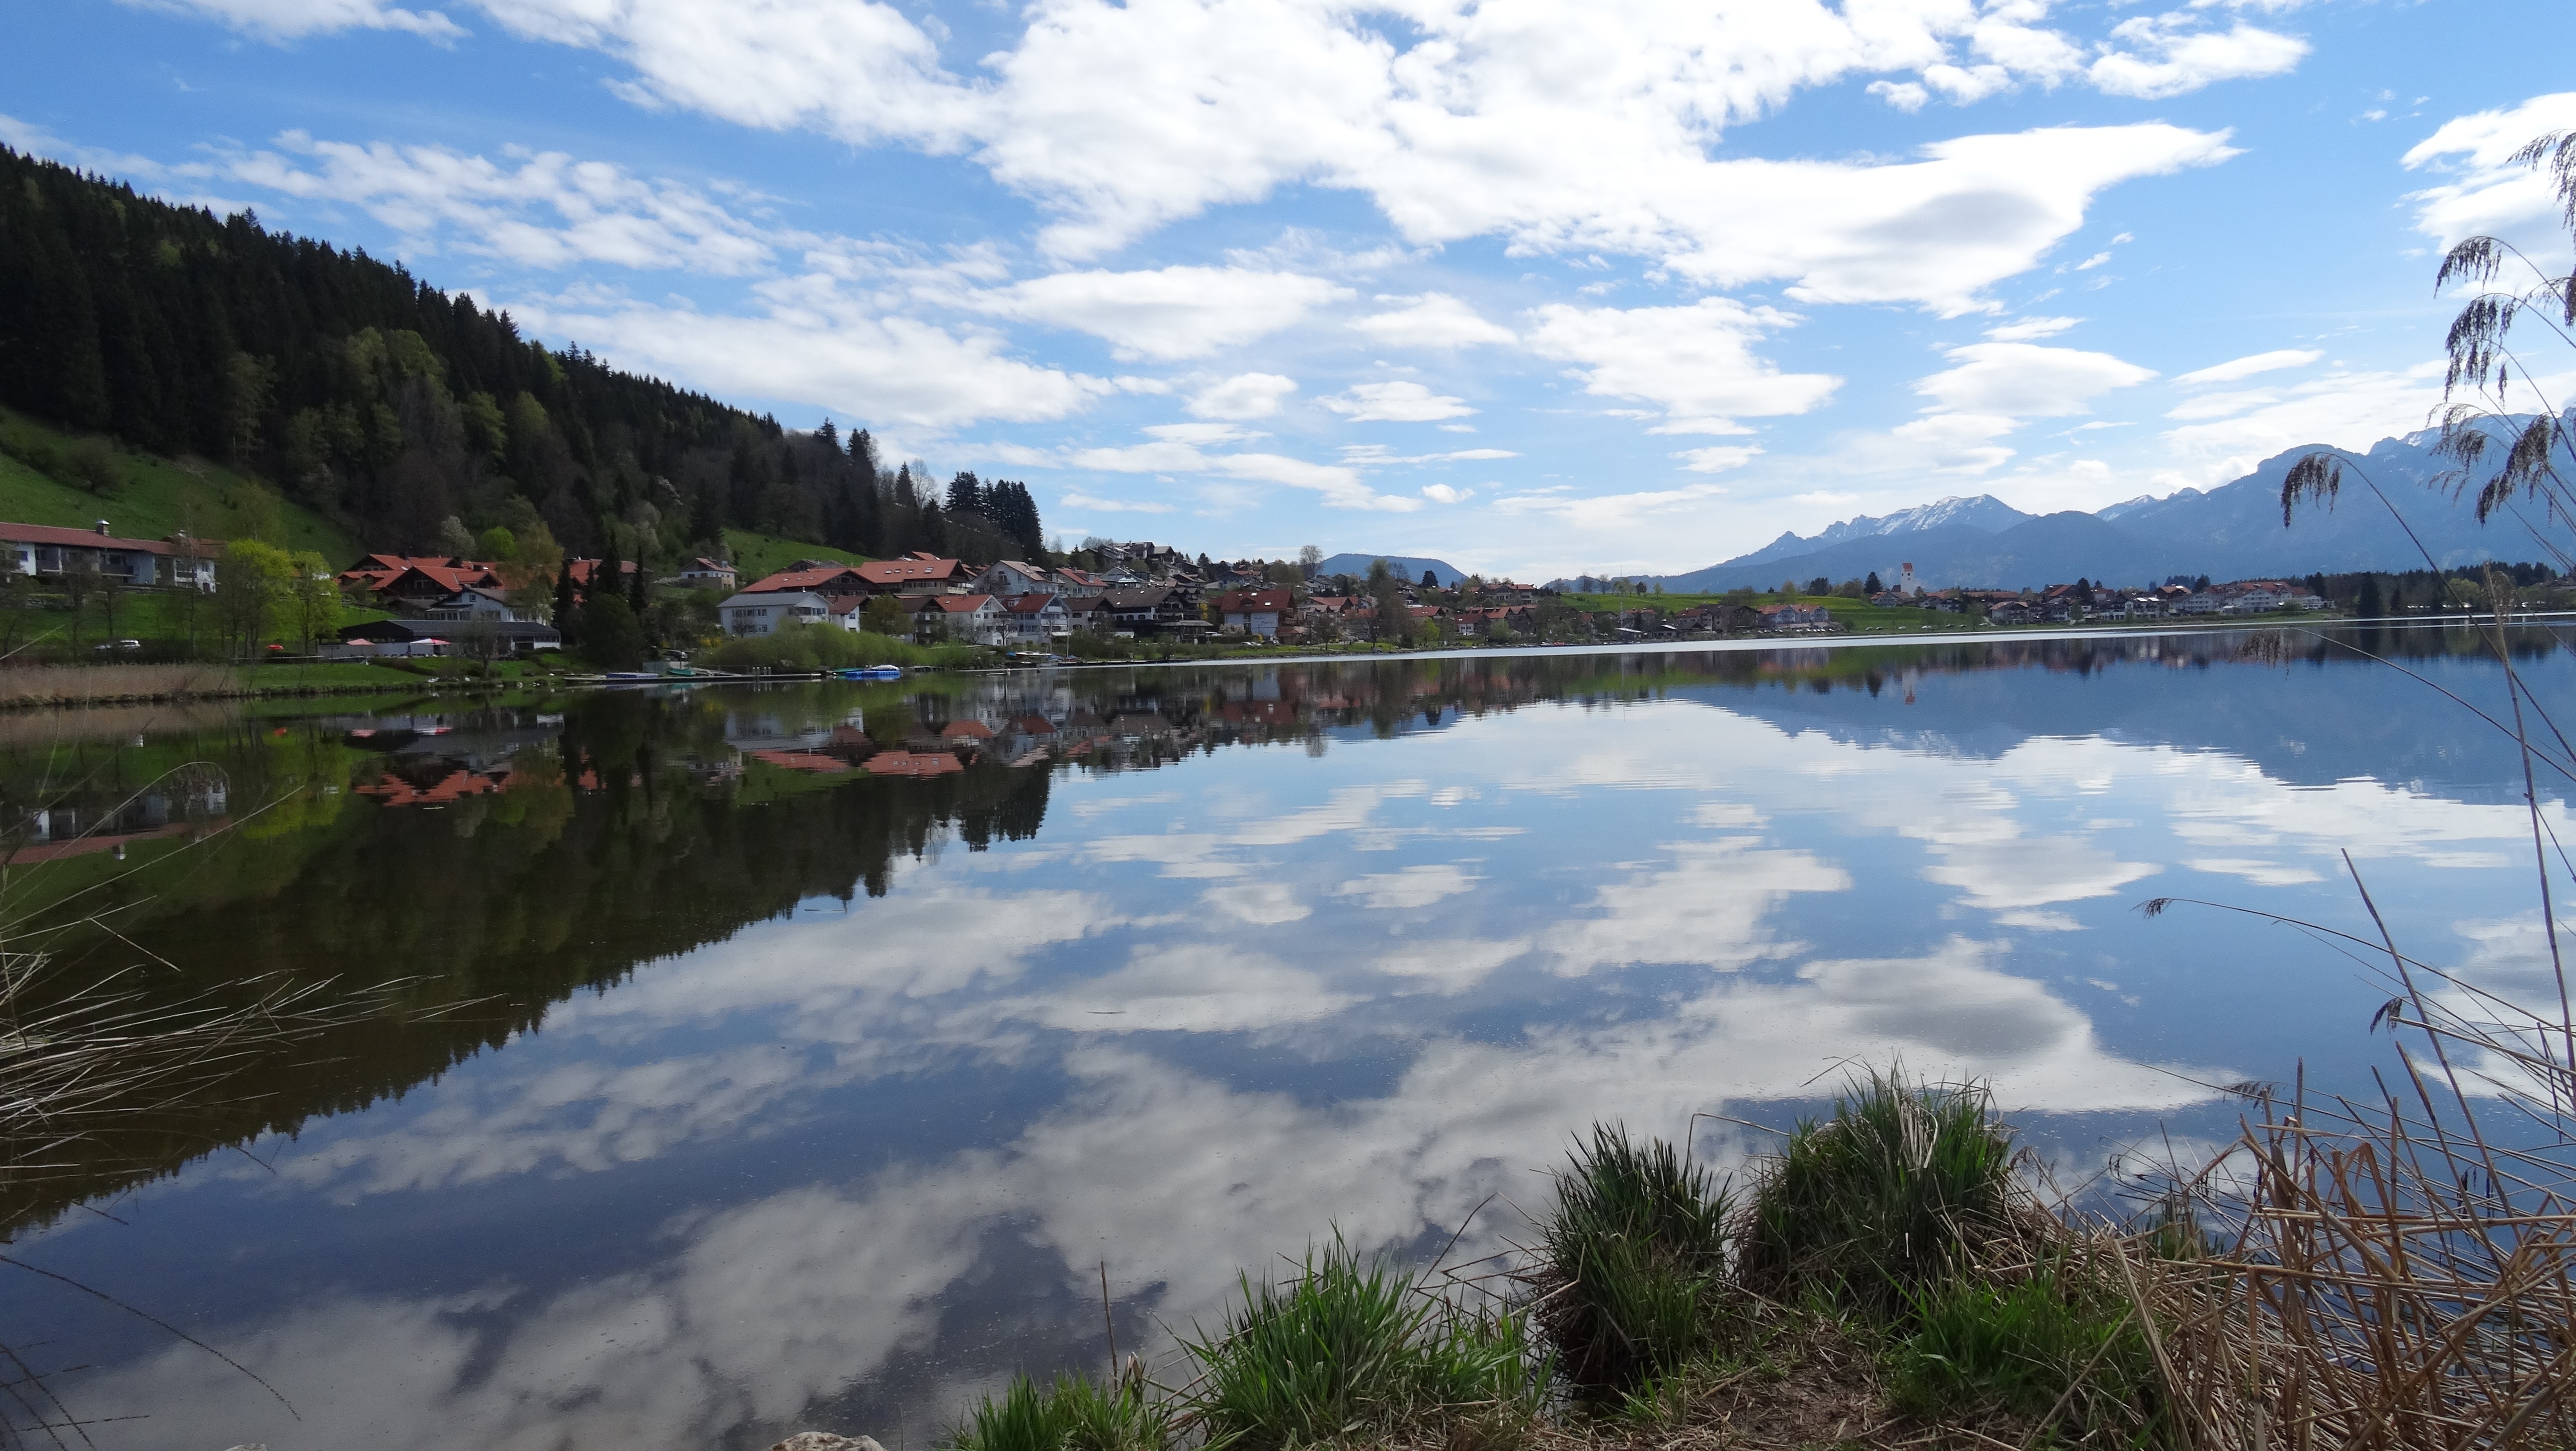
mountain, lake, river, mountain range, reed, pond, reflection, fjord, reservoir, waterway, body of water, clouds, mountains, bavaria, loch, water reflection, allg u, hop on the lake